Collins Barracks, Dublin

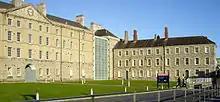
Entrance to the National Museum of Ireland, Collins Barracks

Under the Anglo-Irish Treaty (which marked the end of the Irish War of Independence), the complex was handed over to troops of the Irish Free State in December 1922. It was almost immediately named Collins Barracks after Michael Collins, the first commander-in-chief of the Free State, who had been killed that year. The barracks housed forces of the Free State Army through the Irish Civil War and for 70 years was home to units of the "Eastern Command" of the Irish Defence Forces. The 5th Infantry Battalion marched out of the barracks for the last time in 1997.